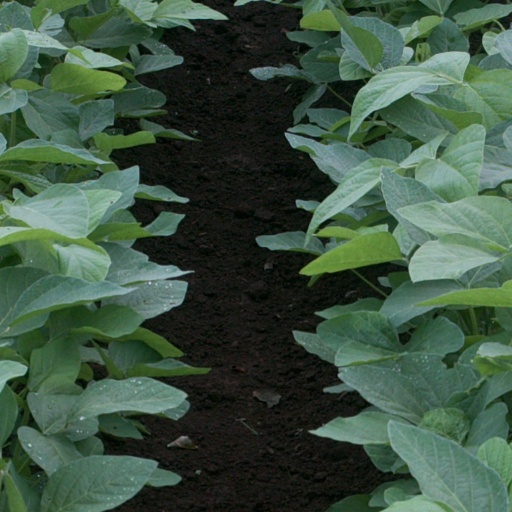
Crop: soybean